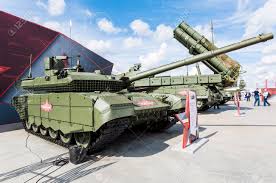
Label: Tank